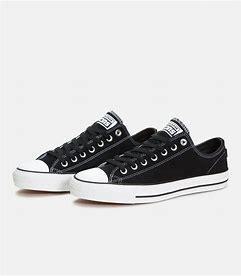
Brand: Converse
Model: Ctas